Saw Mill River

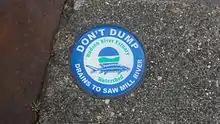
A blue and green circular medallion on a sewer warning that the discharge goes into the river

Maps of the property from the time of Wells' purchase and his death show the Saw Mill's mouth widening into a small estuary before reaching the Hudson. The south bank of the river at the mouth had a bluff. The only construction directly affecting the river was the bridge that carried the Albany Post Road, today Riverdale and Warburton avenues, part of U.S. Route 9 and Route 9A, over the river.